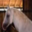
Label: horse